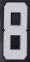
Number: 8